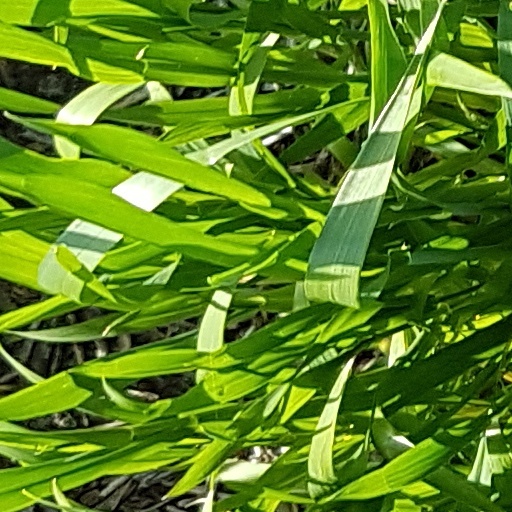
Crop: wheat